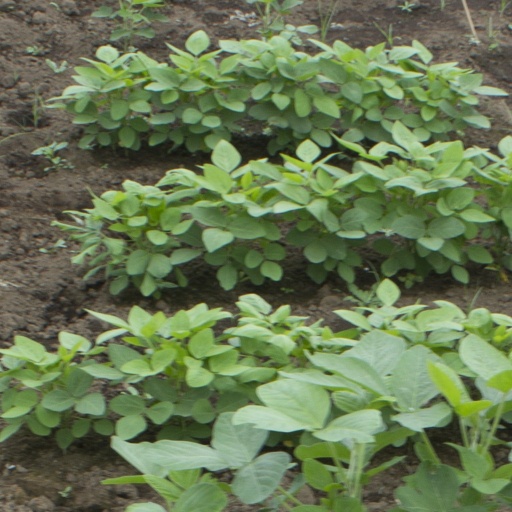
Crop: soybean